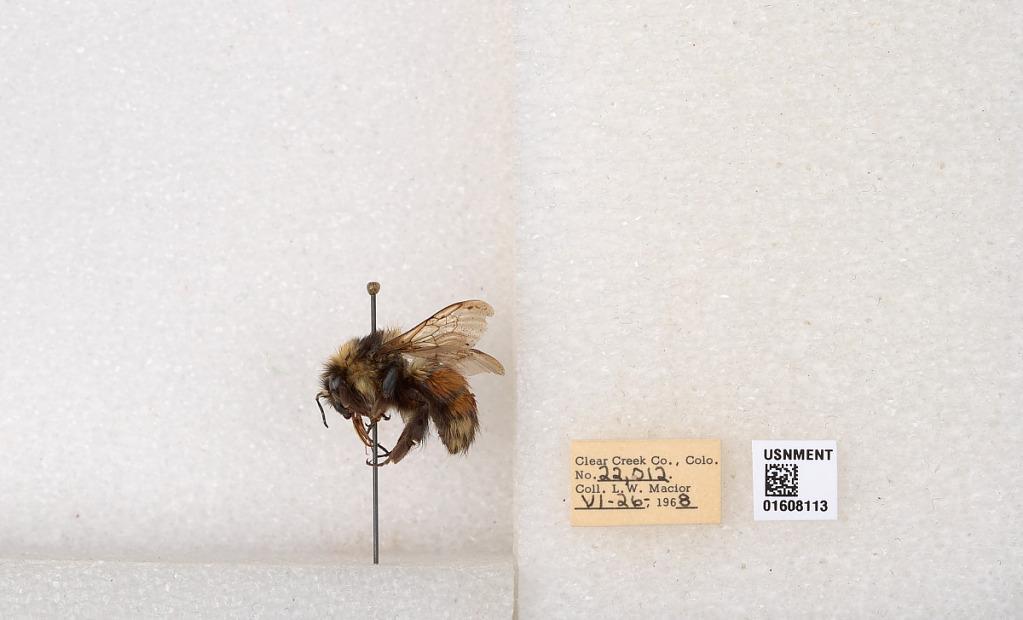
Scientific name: Bombus (Pyrobombus) sylvicola Kirby
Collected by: L. Macior
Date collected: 1968-6-26
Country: United States
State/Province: Colorado
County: Clear Creek
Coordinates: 39.6891, -105.644